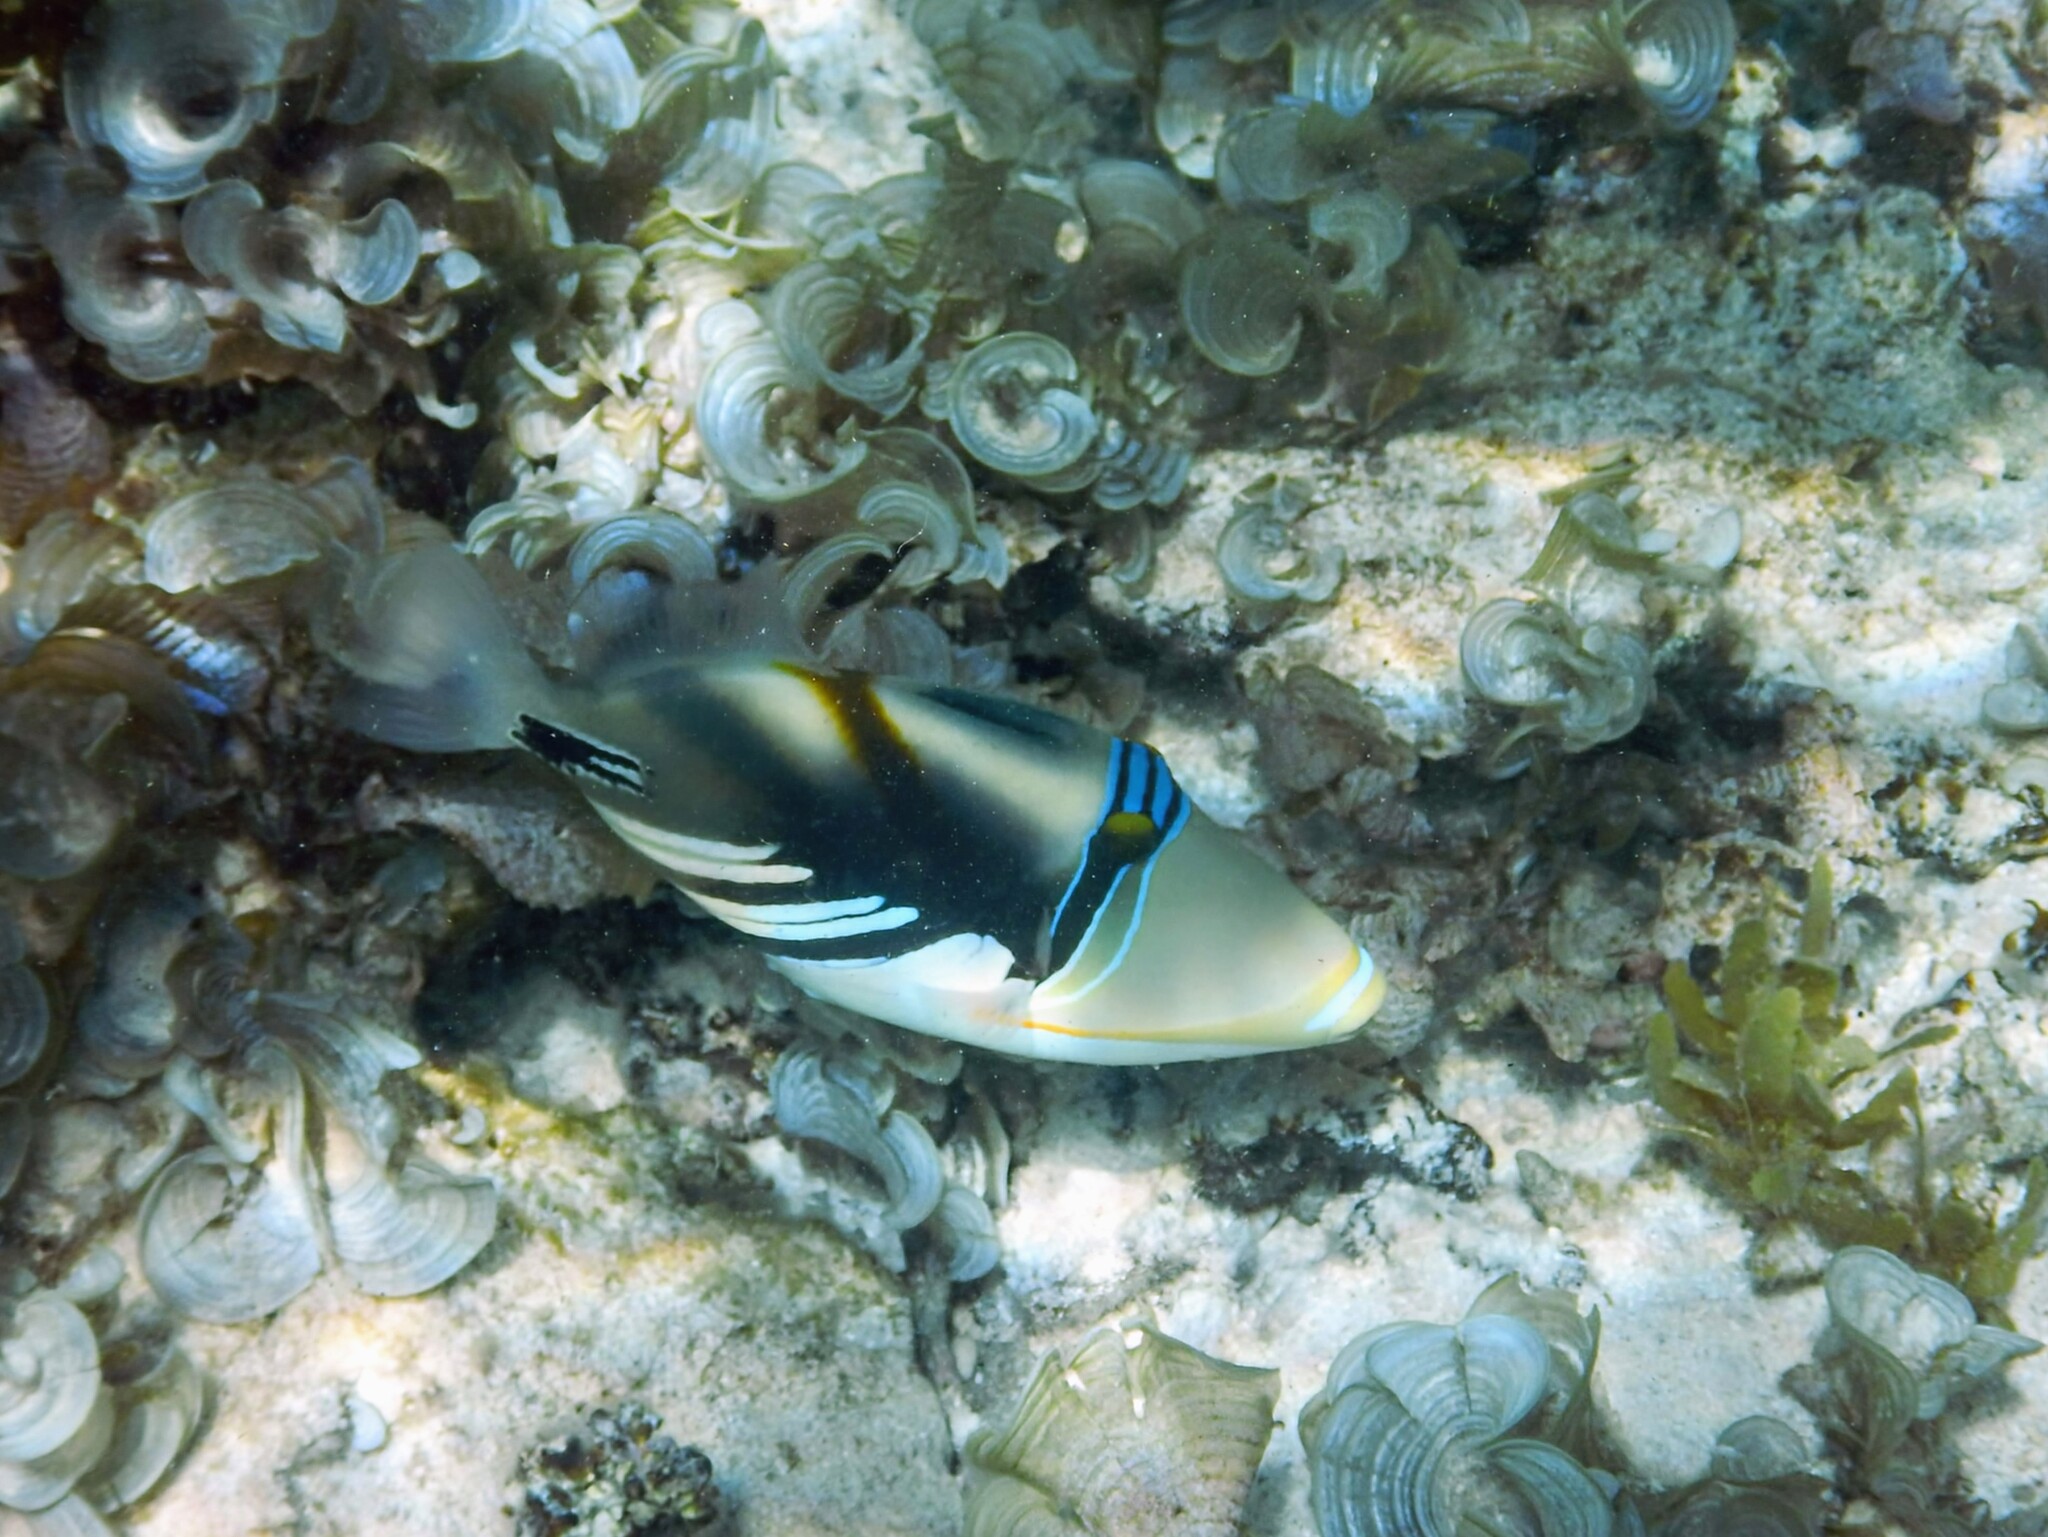
Rhinecanthus aculeatus (Lagoon Triggerfish)